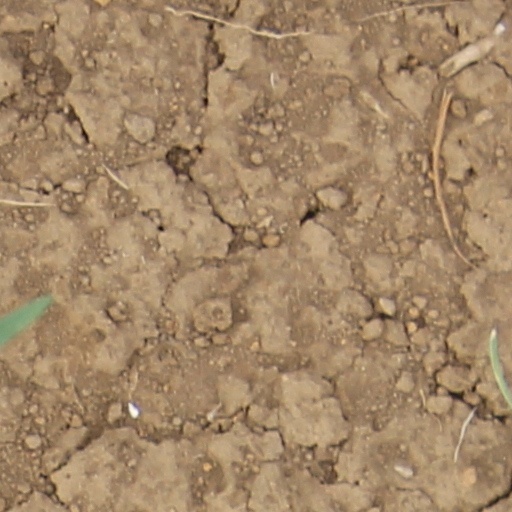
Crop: wheat